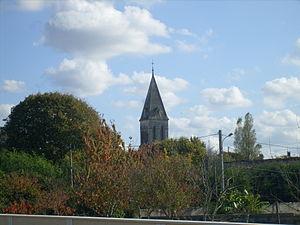
Clocher de Brie sous Mortagne